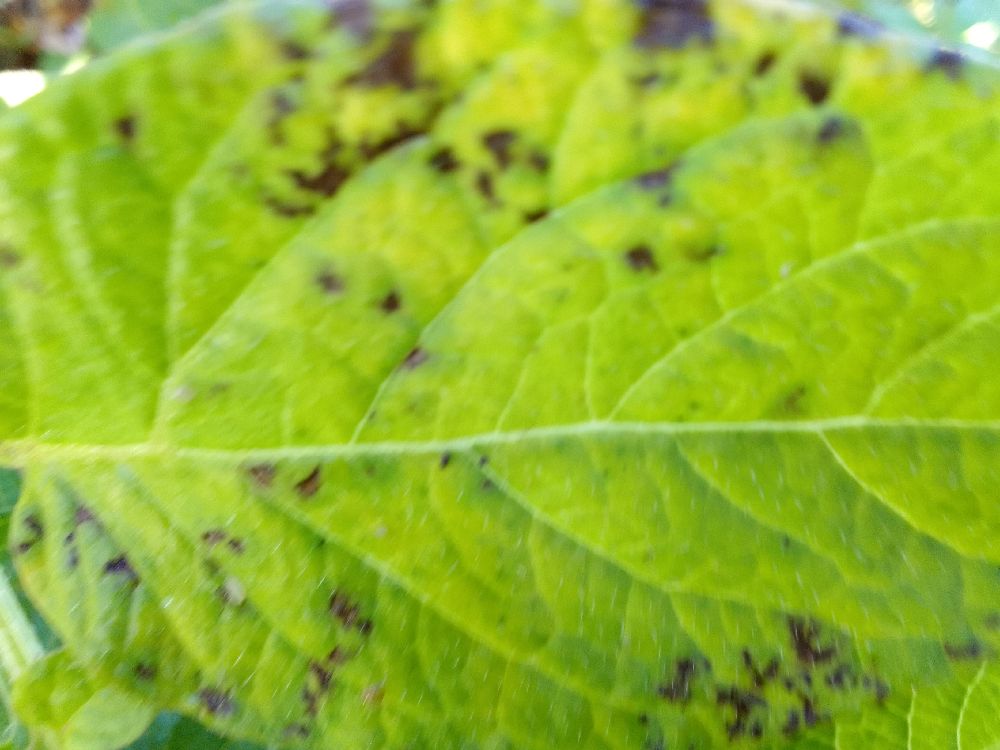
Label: Early blight